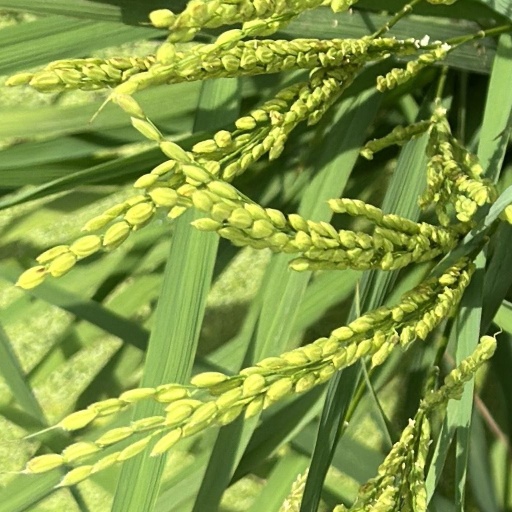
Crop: rice